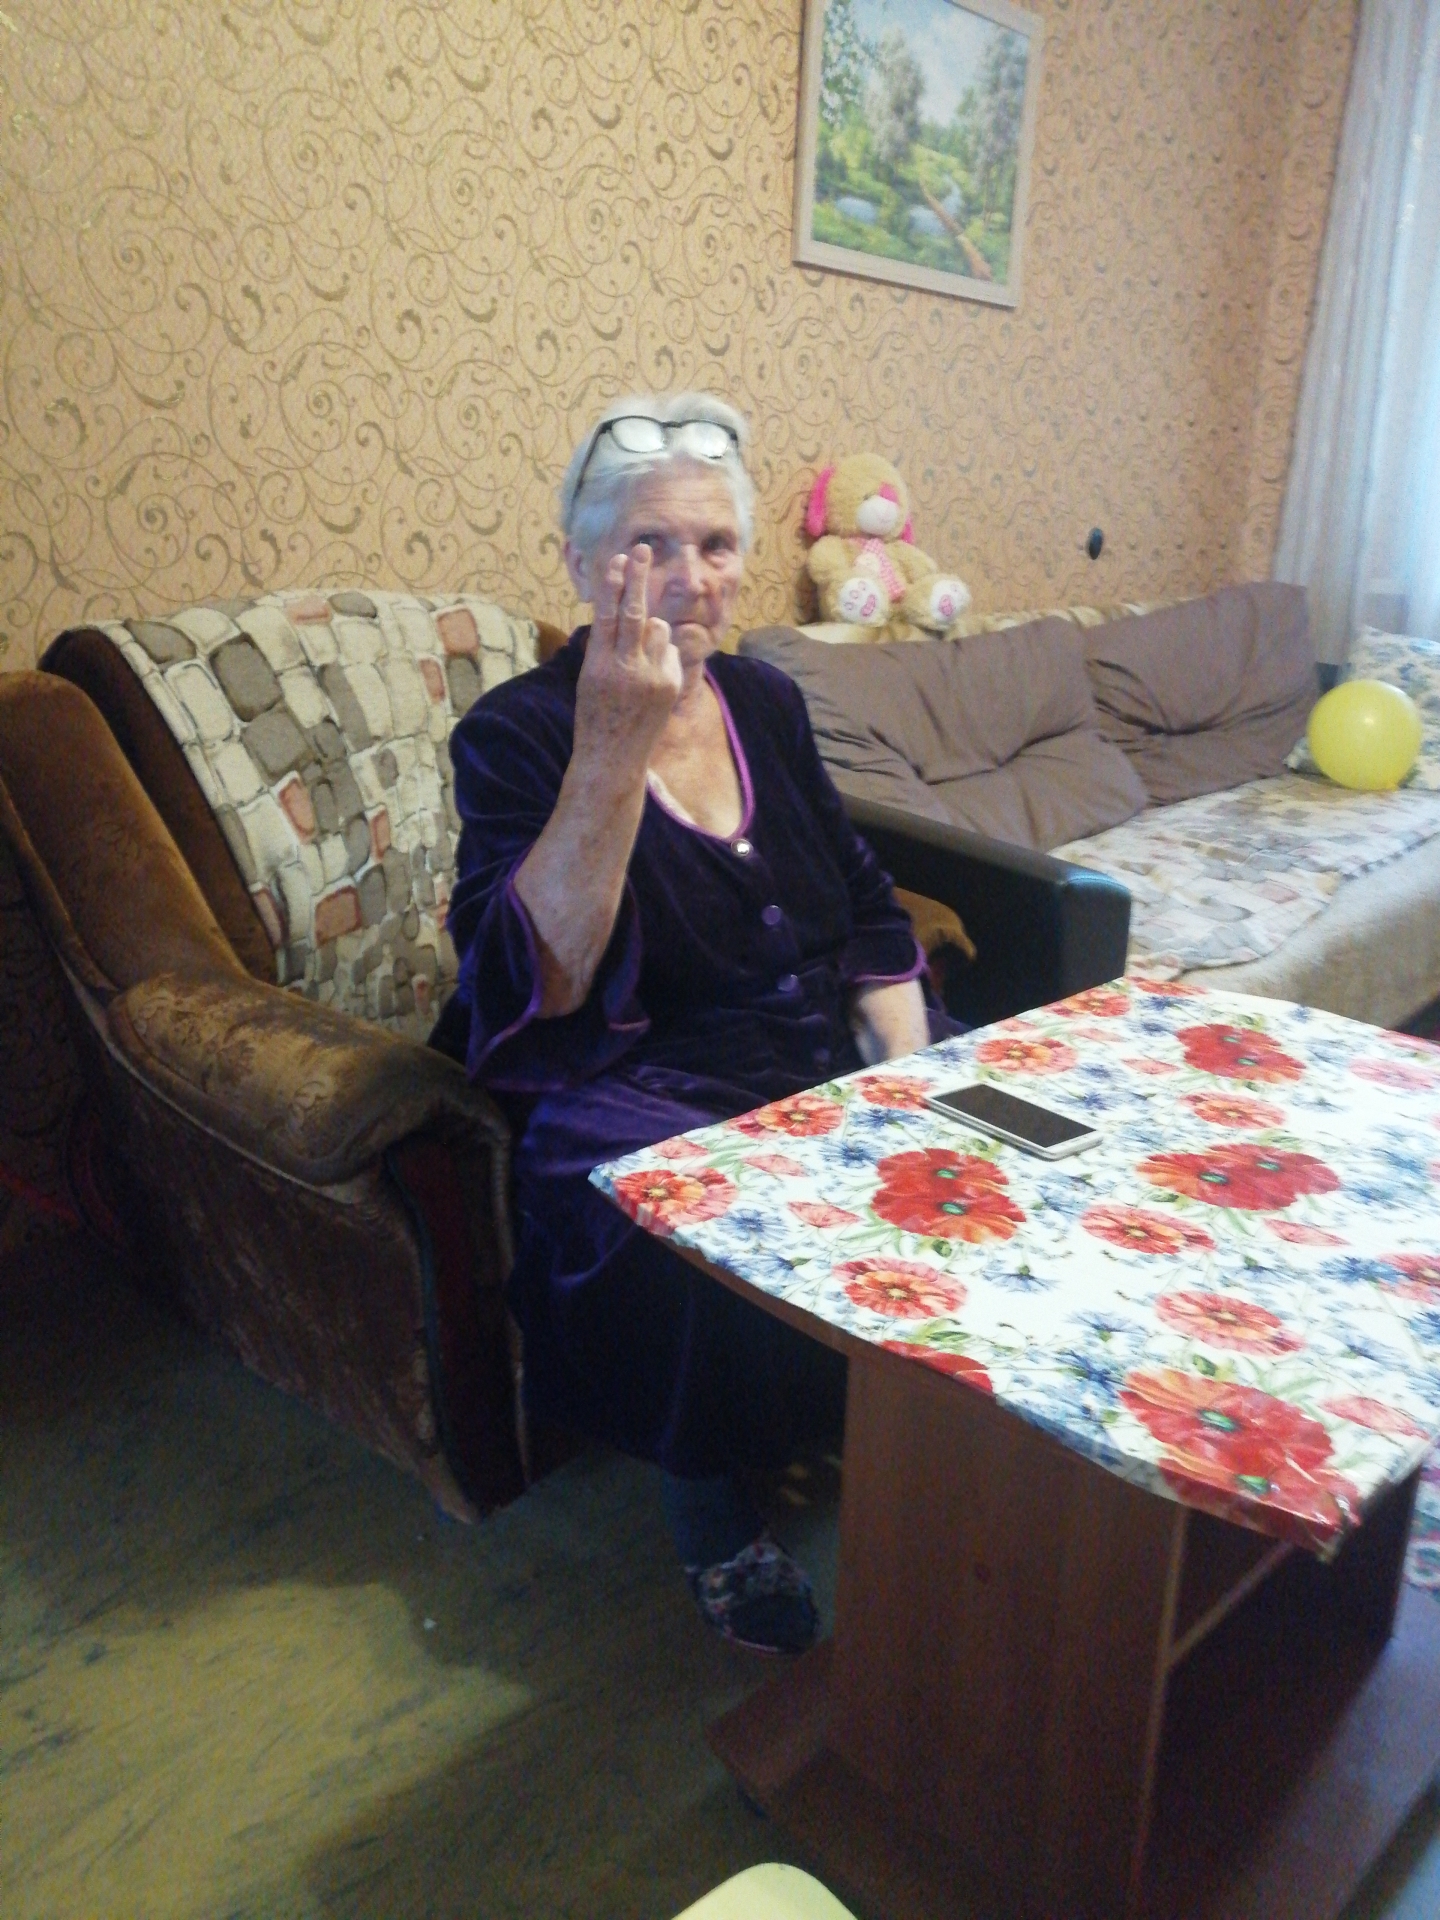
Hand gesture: two_up_inverted